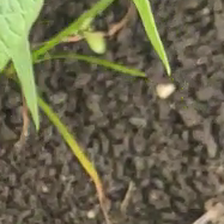
Weed species: Digitaria_SP_(Digitaria Sanguinalis )